The Man in the Moon (1991 film)

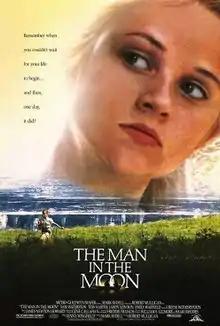
Theatrical release poster

The Man in the Moon is a 1991 American coming of age drama film. It was the final film directed by Robert Mulligan before his death in 2008, from a screenplay written by Jenny Wingfield. It stars Reese Witherspoon in her film debut, Sam Waterston, Tess Harper, Emily Warfield, and Jason London.